Barney Josephson

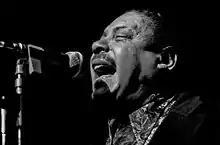
Big Joe Turner (here, performing in Hamburg in 1973) performed in Josephson's establishments for decades

Josephson subsequently opened a small chain of restaurants in New York, the Cookeries. By late 1969, he had reduced the chain to a single restaurant, at University Place and 8th Street in Greenwich Village. He then began to feature live music in the restaurant, starting with the jazz pianist Mary Lou Williams who had played at Café Society. Following Williams, many of those who had once performed at the club subsequently appeared at the Cookery, including the singer Alberta Hunter, Arthur Tracy, Big Joe Turner, Nellie Lutcher, Eddie Heywood, Teddy Wilson, Rose Murphy, Jimmy Rowles, Sammy Price, Susan Reed, Ellis Larkins, Jack Gilford and Helen Humes. Live music continued there until The Cookery closed down in 1984.